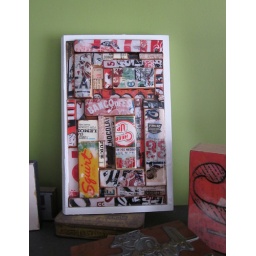
Mixed media in wooden cigar box top sealed in resinSOLD